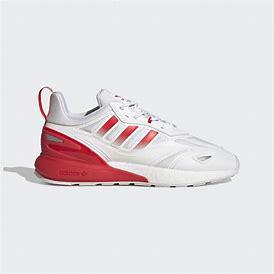
Brand: Adidas
Model: ZX 2K Boost 2